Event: Nepal Earthquake
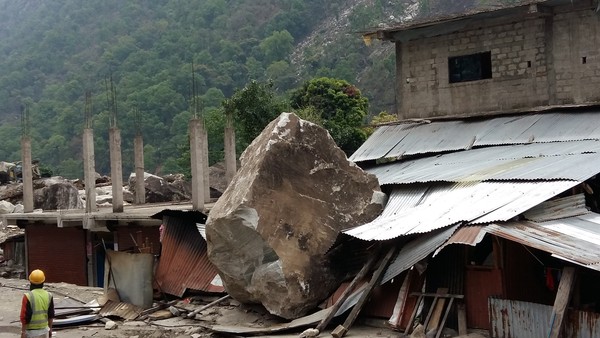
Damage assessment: damage